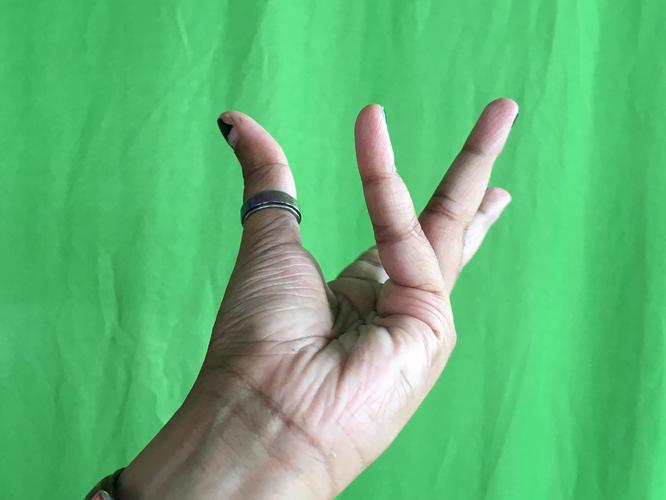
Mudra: Alapadmam
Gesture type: single_hand